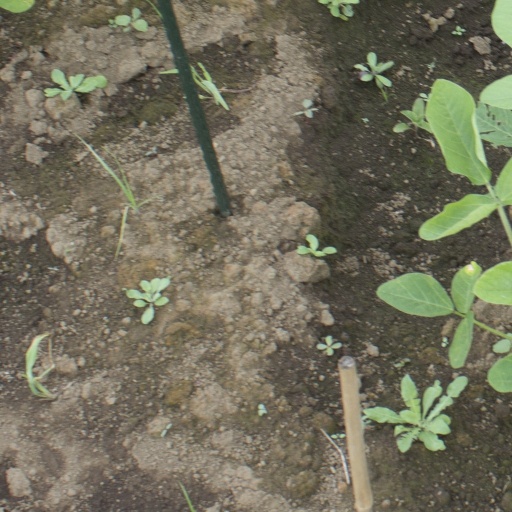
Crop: soybean